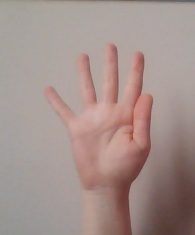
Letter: sheen